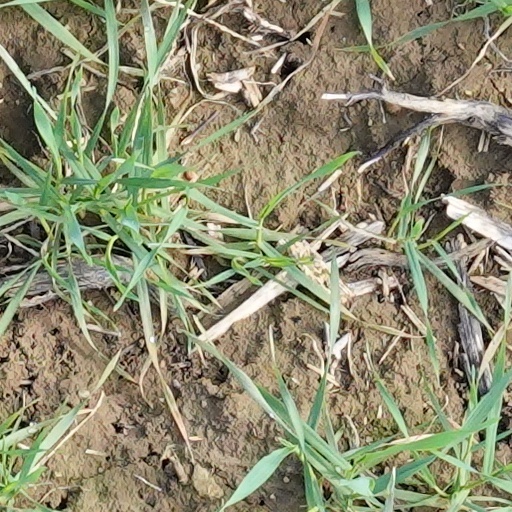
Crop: wheat